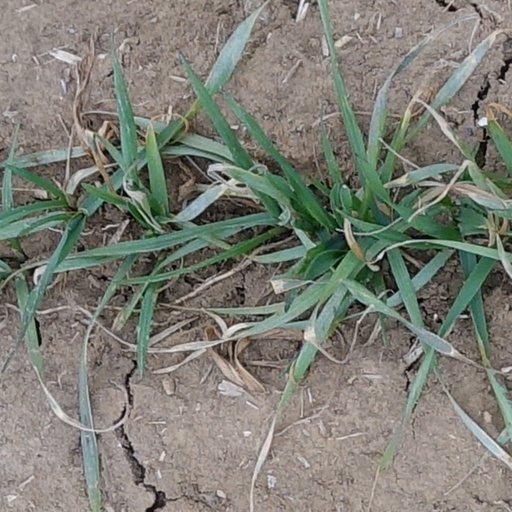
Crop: wheat